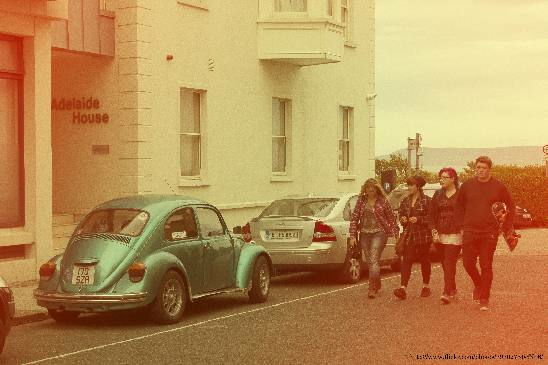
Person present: Yes